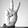
ASL letter: V